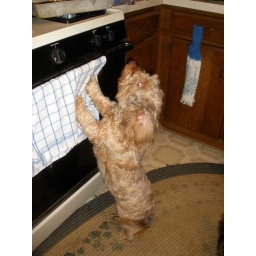
Frank came running in the kitchen and could smell some bread and he wanted it.